Sol Kumin

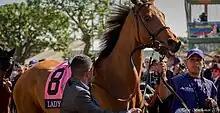
Lady Eli before the Breeders' Cup, 2016

In 2015, Kumin's Undrafted, which he co-owns with former American football wide receiver Wes Welker, won the Diamond Jubilee Stakes at Royal Ascot. Of Ascot, Kumin commented "It's an incredible place to win. When you stop and look around, the tradition and just the whole scene is different than anywhere in the world."